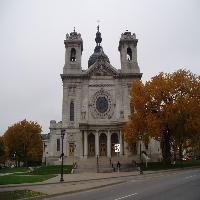
Weather: cloudy or overcast